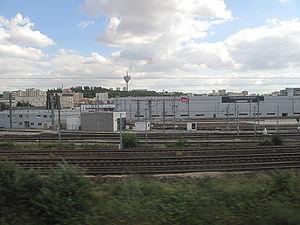
Le Technicentre Est Européen (TEE) à Pantin
Le Technicentre Est européen est le centre de maintenance de la Société nationale des chemins de fer français, construit en 2005 pour les TGV destinés à circuler sur la LGV Est européenne, mise en service sur un premier tronçon le 10 juin 2007. Avant cette date, le centre est dédié aux trains de grandes lignes classiques.